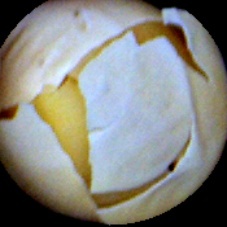
Label: Skin-damaged